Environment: real
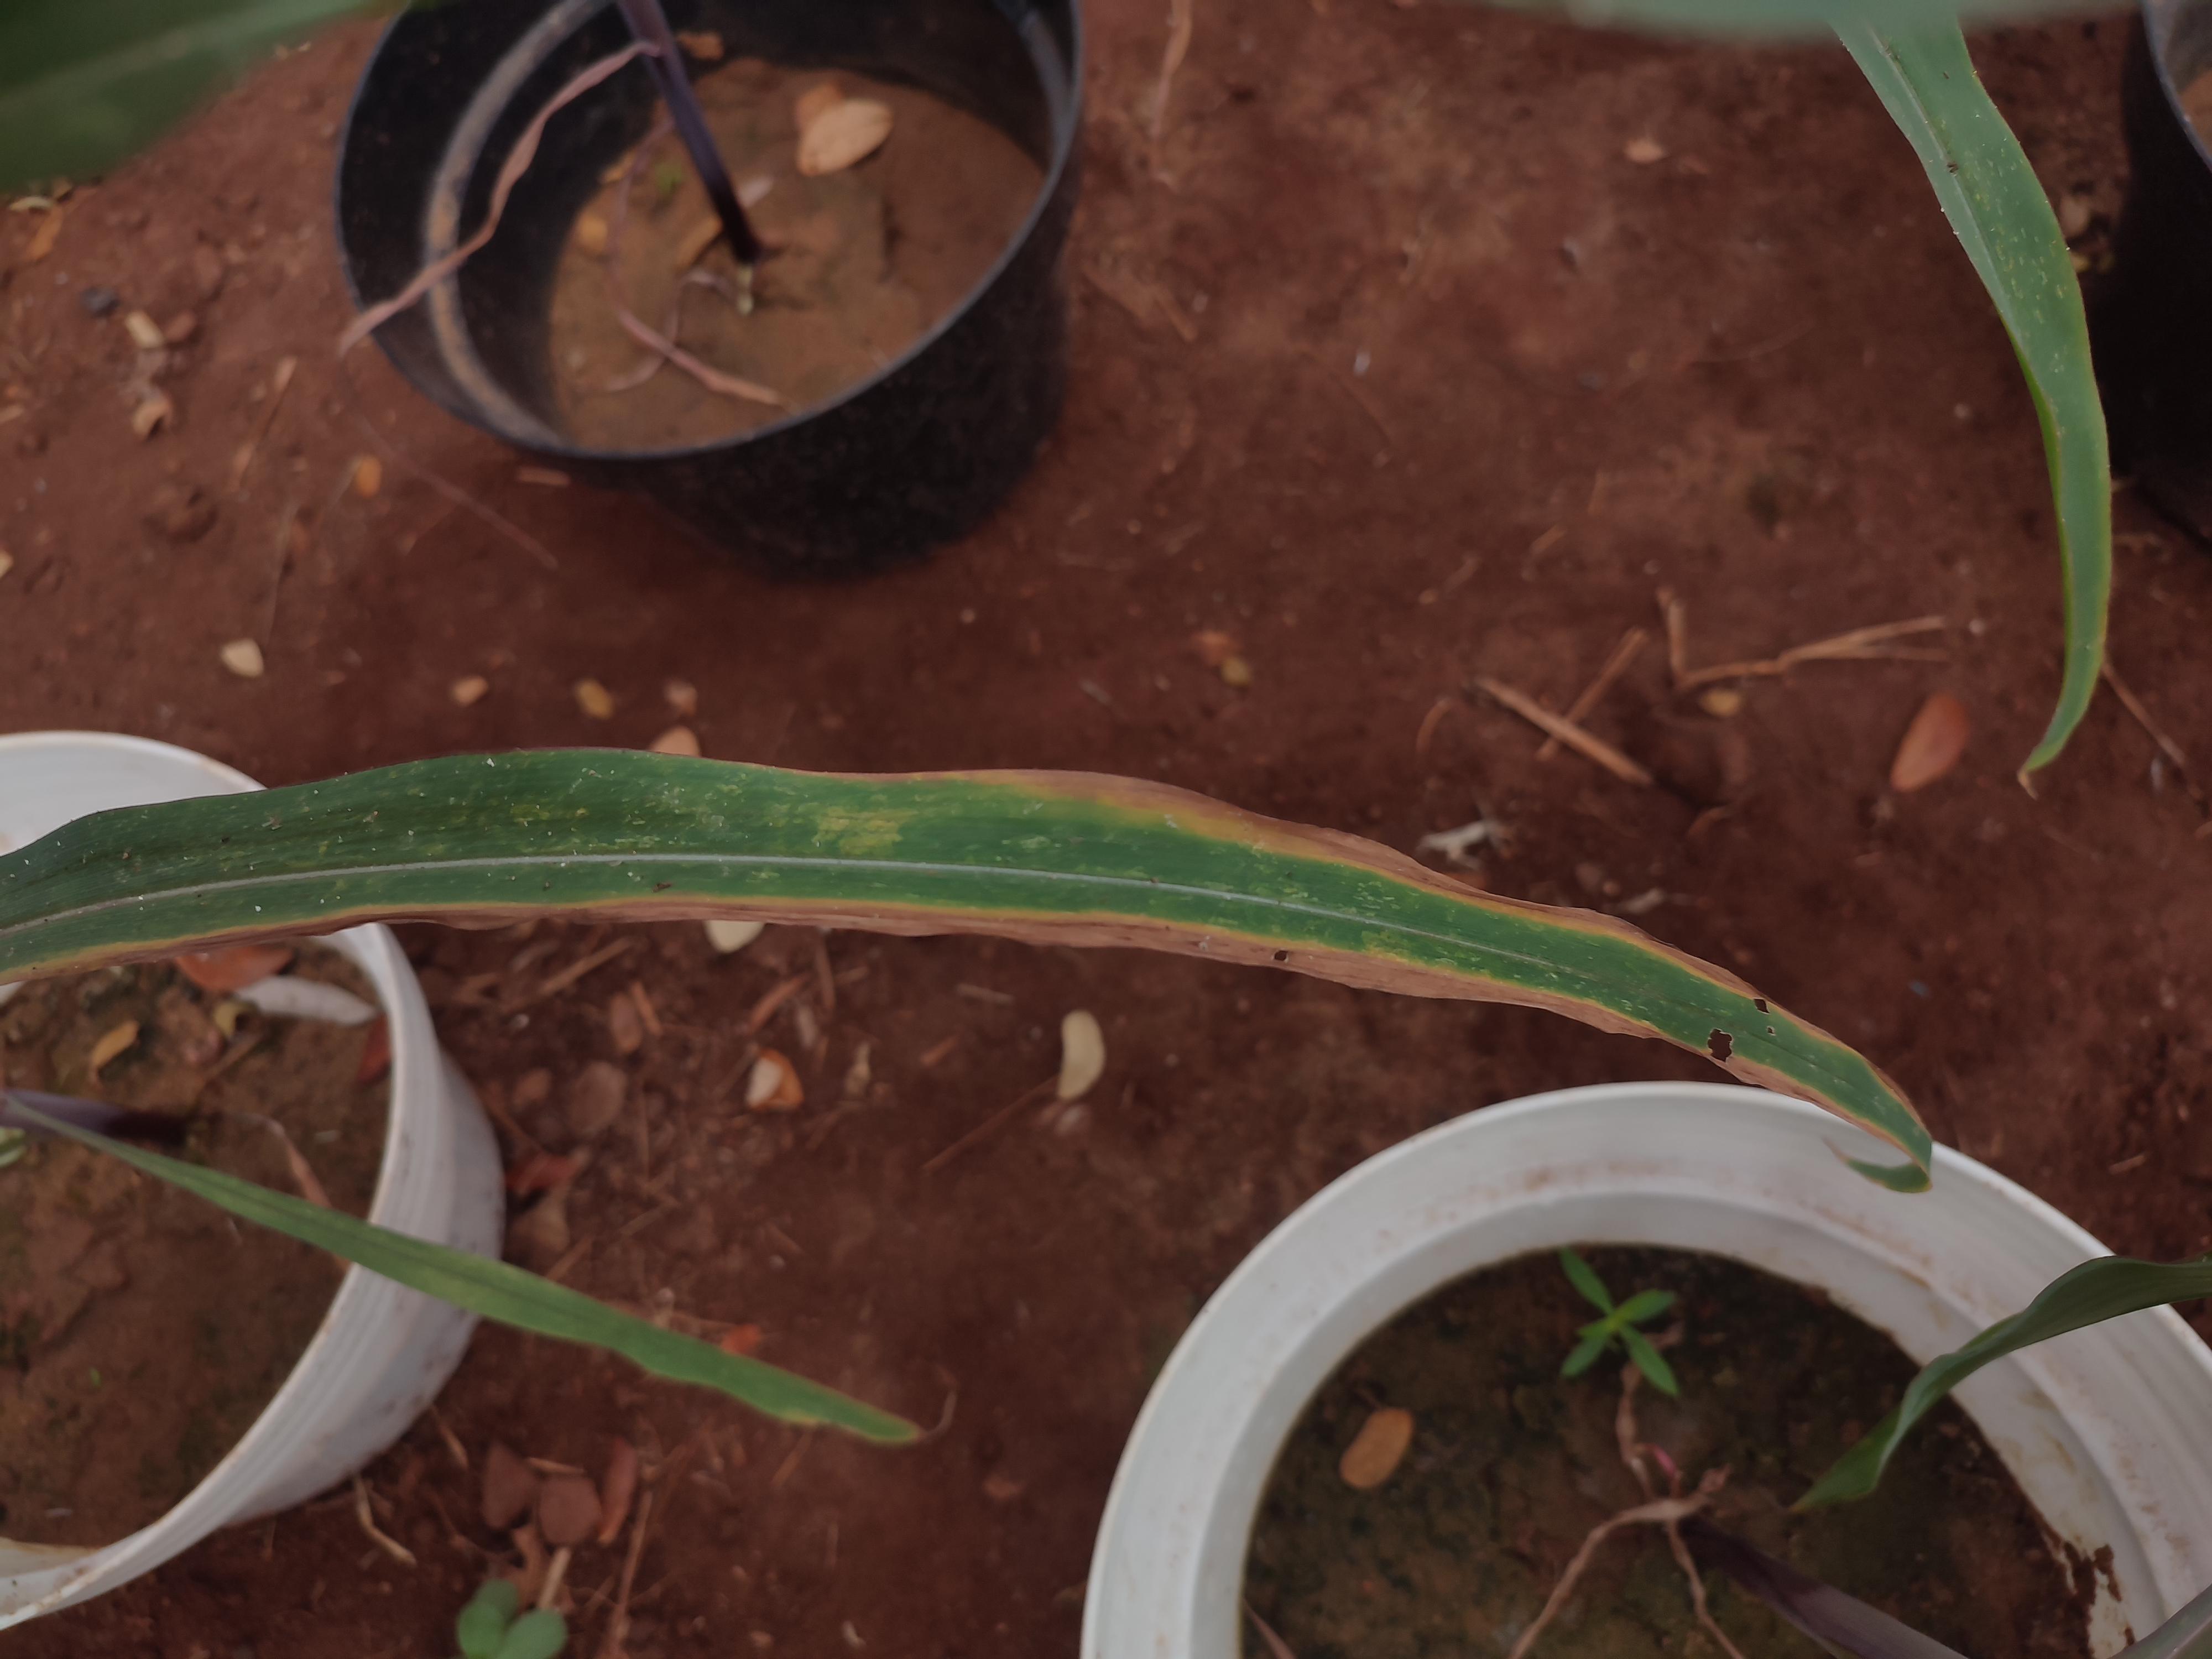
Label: potassium_deficiency